Walter Kurt Wiemken

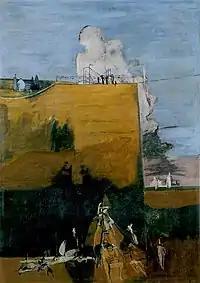
On the Edge of the Abyss (1936)

In 1927, he spent the summer semester at the State University of Applied Arts in Munich, where he was taught by Fritz Helmuth Ehmcke and Richard Klein. After his stay in Munich, he travelled to Paris with the painter Otto Abt, where he created his last Expressionist pictures. These were almost exclusively gloomy street scenes. After this, he turned to Impressionism. In 1928 and 1929, he travelled to the artists' colony of Collioure in Roussillon and to Ticino with lifelong friends Abt and . During these trips he painted fantastic landscapes. He and his friends visited Collioure several times until 1939.